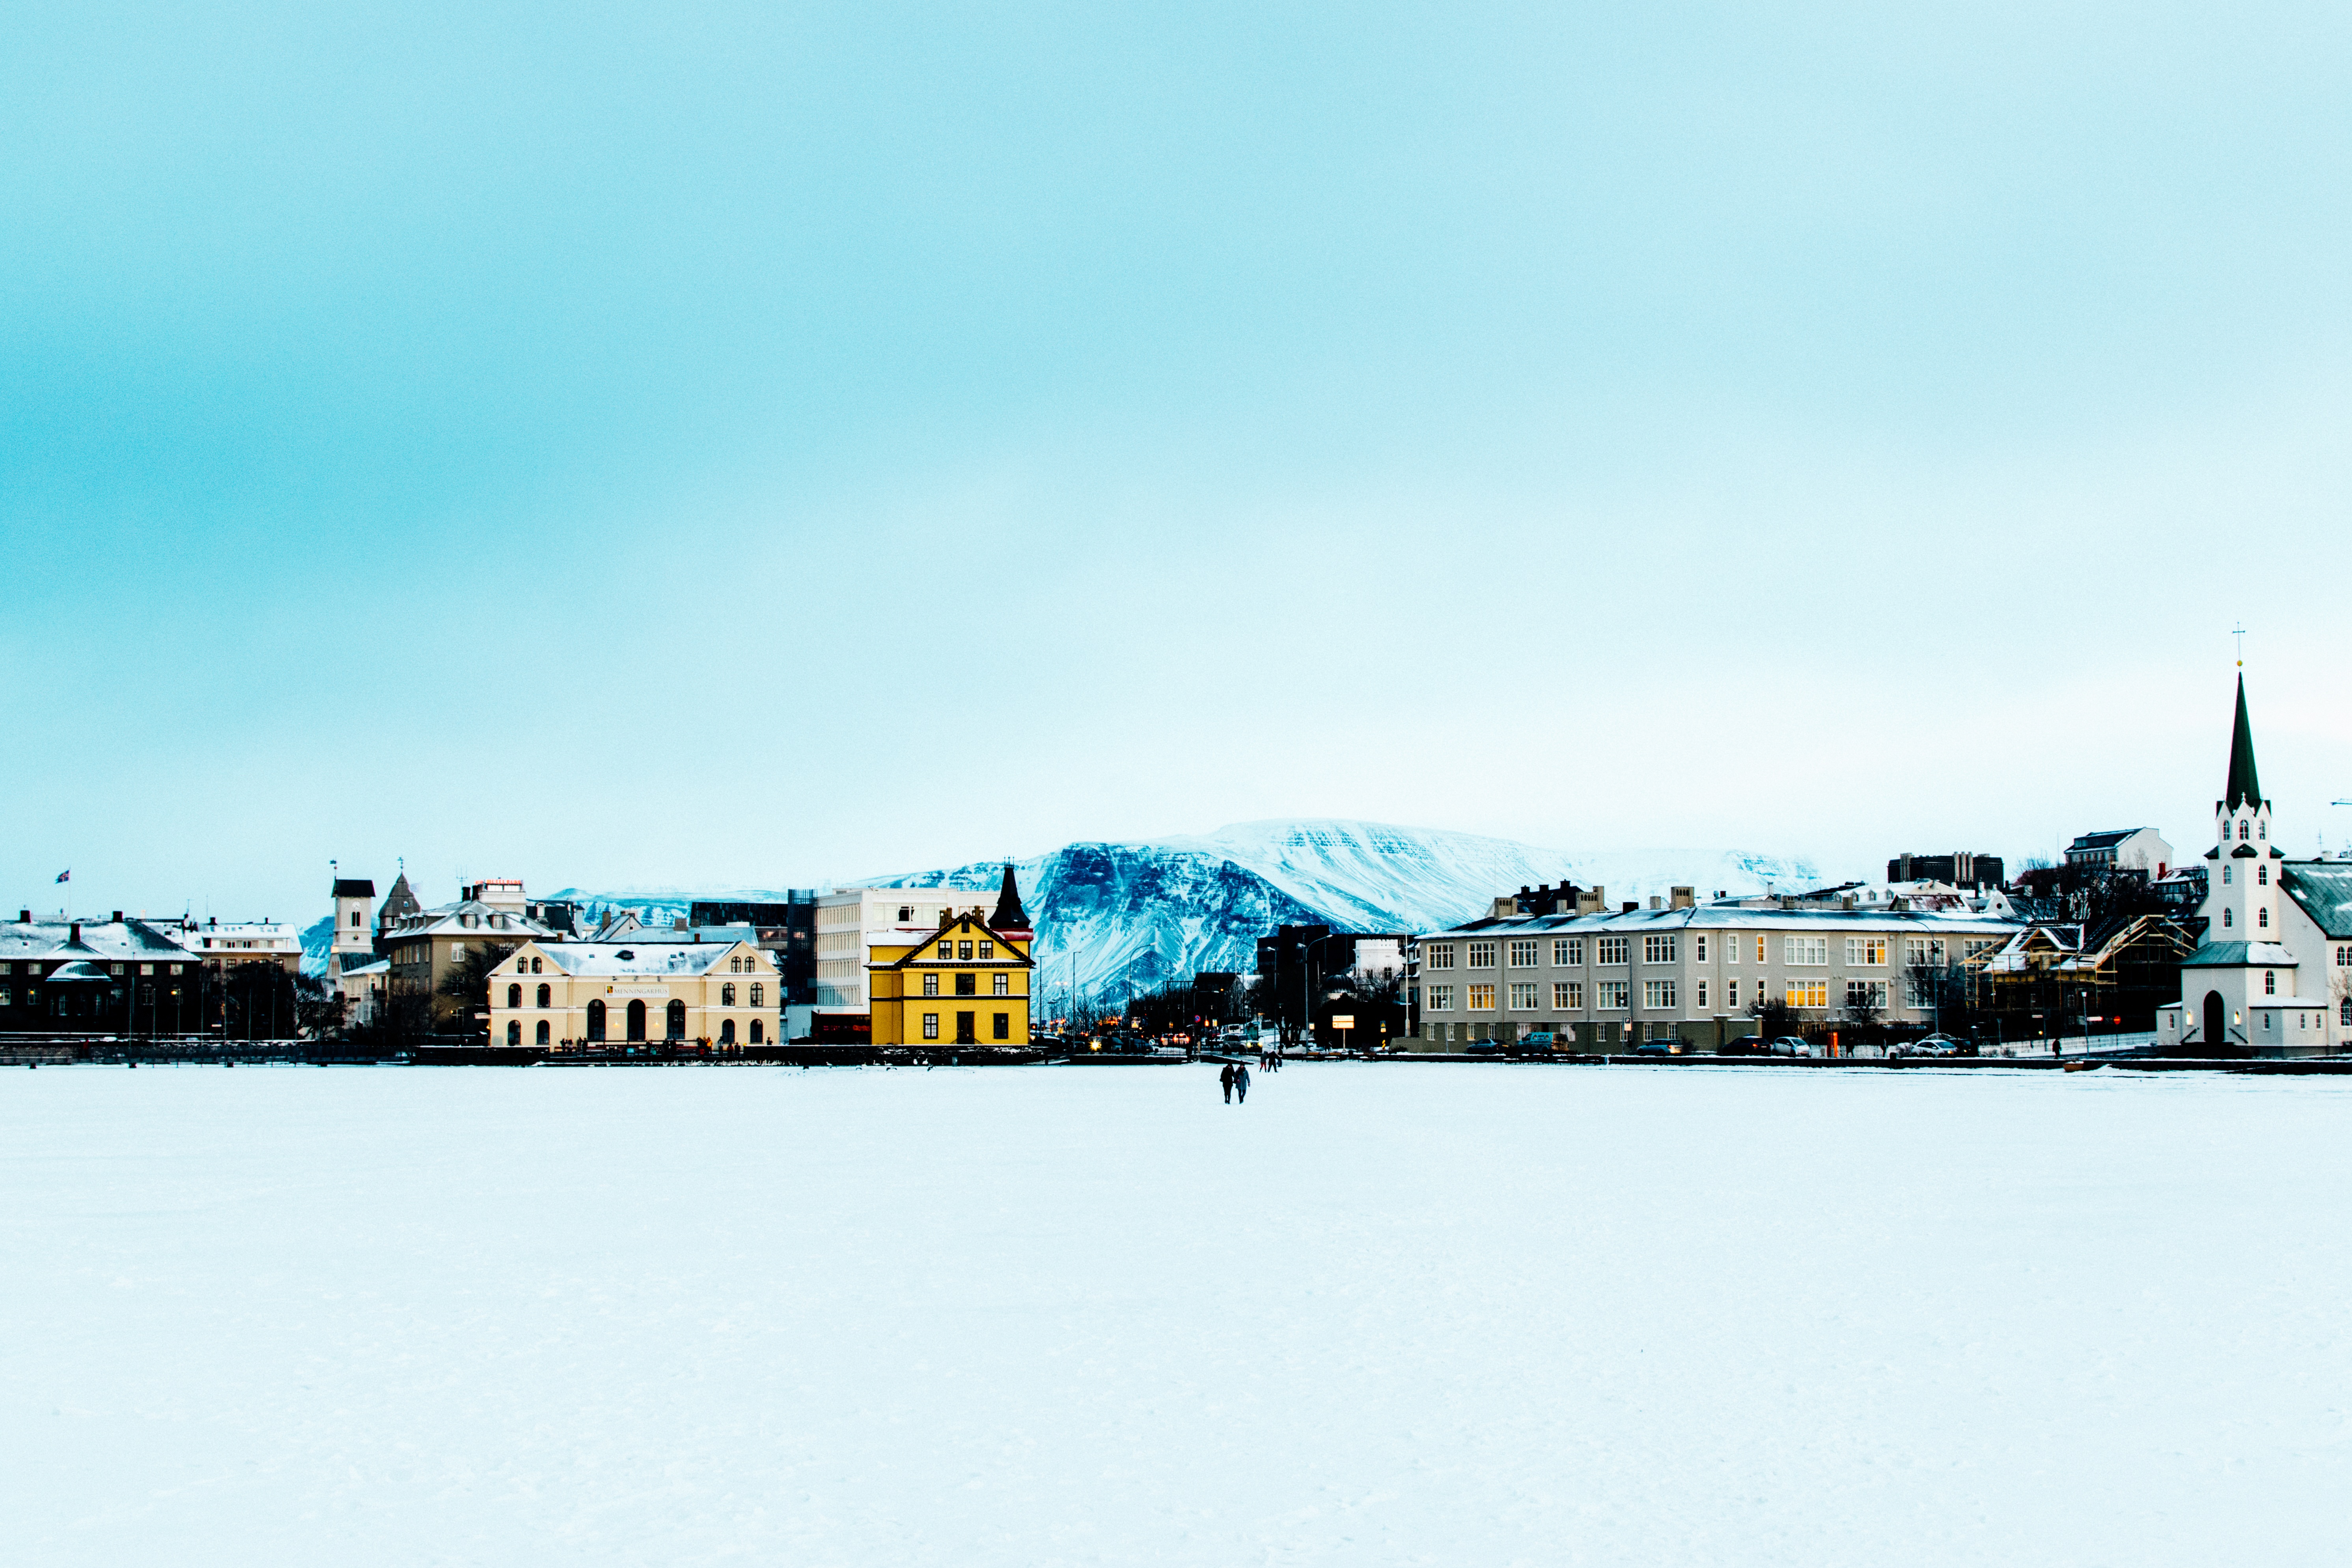
sea, horizon, snow, winter, skyline, cityscape, panorama, weather, season